Amarnath Temple

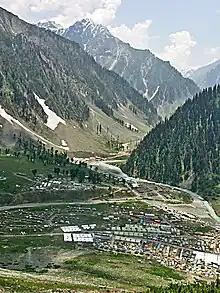
Amarnath Yatra Camp

Pilgrims visit the holy site during the 45-day season around the festival of Shravani Mela in July–August, coinciding with the Hindu holy month of Shraavana. The "Amarnath Yatra" pilgrimage occurs when the iced stalagmite Shiva lingam reaches the apex of its waxing phase through the summer months. The period of July–August is a popular time for the pilgrimage. The beginning of the annual pilgrimage is marked by "pratham pujan".